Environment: real
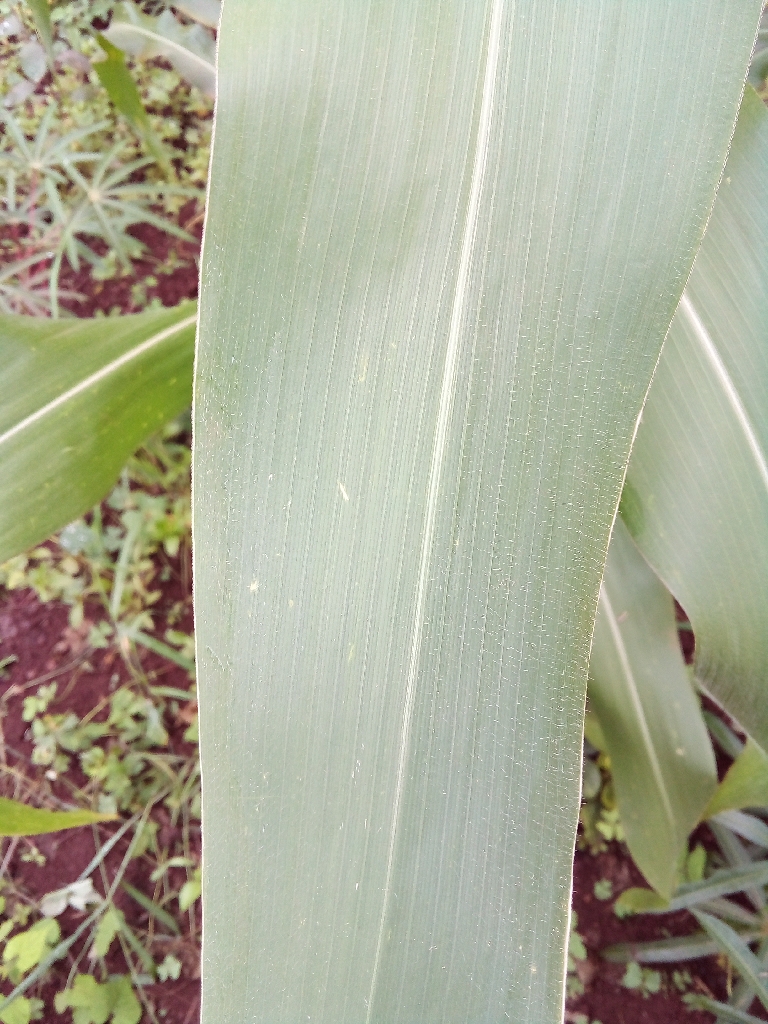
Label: healthy